Ashtarak

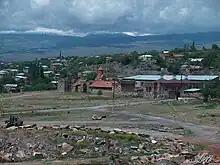
View of Ashtarak

The best preserved one among the three churches is the Karmravor Church (meaning "reddish" for its dome colour), dating back to the 7th century, dedicated to the Holy Mother of God (Surp Astvatsatsin). It has a small cruciform central-plan, with a reddish/apricot colored dome, and an octagonal drum. Other churches include, Tsiranavor (meaning "apricot-colored") dating back to the 5th century, and Spitakavor (meaning "whitish") dating back to the 13th century, both are located along the edge of the gorge.